Melaka Fray

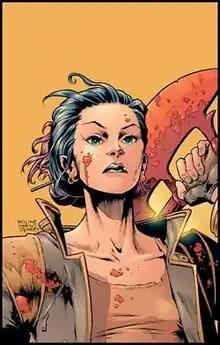
Melaka Fray. Art by Karl Moline.

Melaka Fray is a fictional character created by Joss Whedon and Karl Moline for the 2001 comic book limited series "Fray", a spin-off set in a futuristic setting of the shared fictional universe in which the TV series "Buffy the Vampire Slayer" and "Angel" are established, referred to as the "Buffyverse." The character's story was later continued in the graphic novel "Tales of the Slayers" and in a "Buffy" crossover in the Season Eight "Time of Your Life" story arc, as well as in its motion comic companion, in which she is voiced by Michelle Wong.